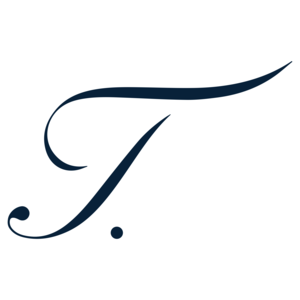
Logo de Thuillier Paris (2014)